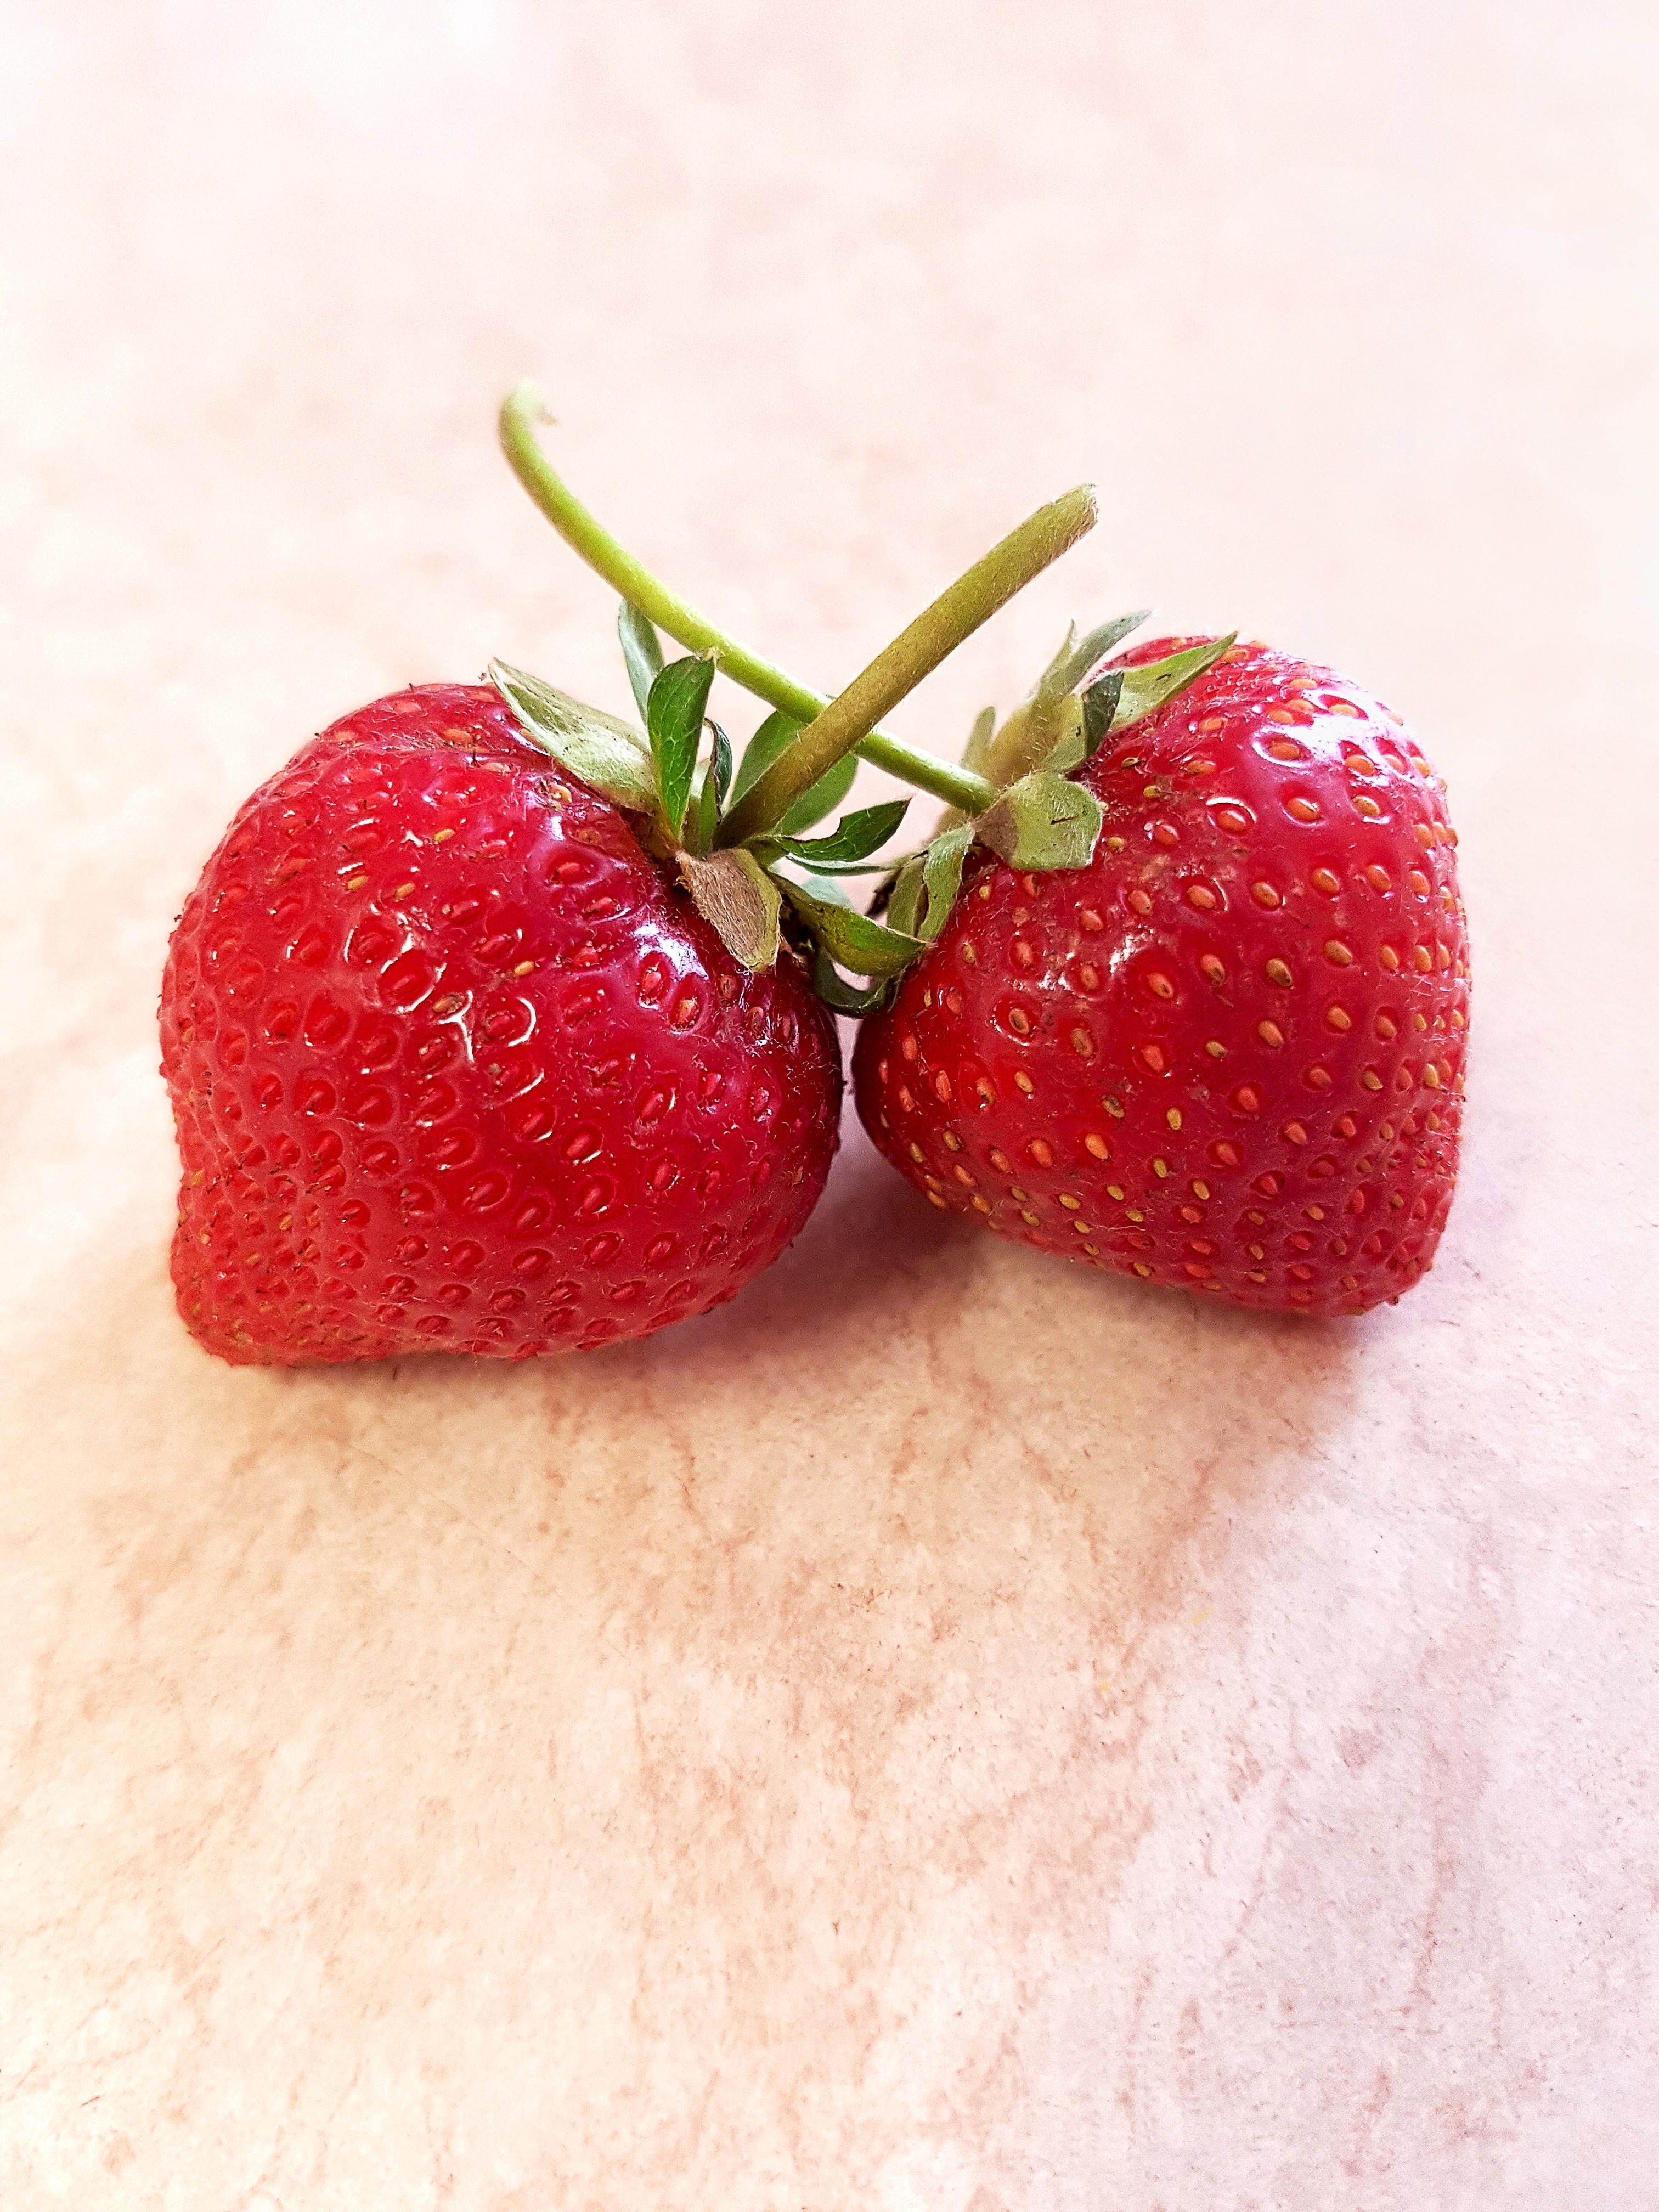
table, plant, white, raspberry, fruit, berry, sweet, summer, ripe, food, red, produce, fresh, two, lifestyle, breakfast, juicy, healthy, dessert, delicious, strawberry, strawberries, organic, flowering plant, land plant